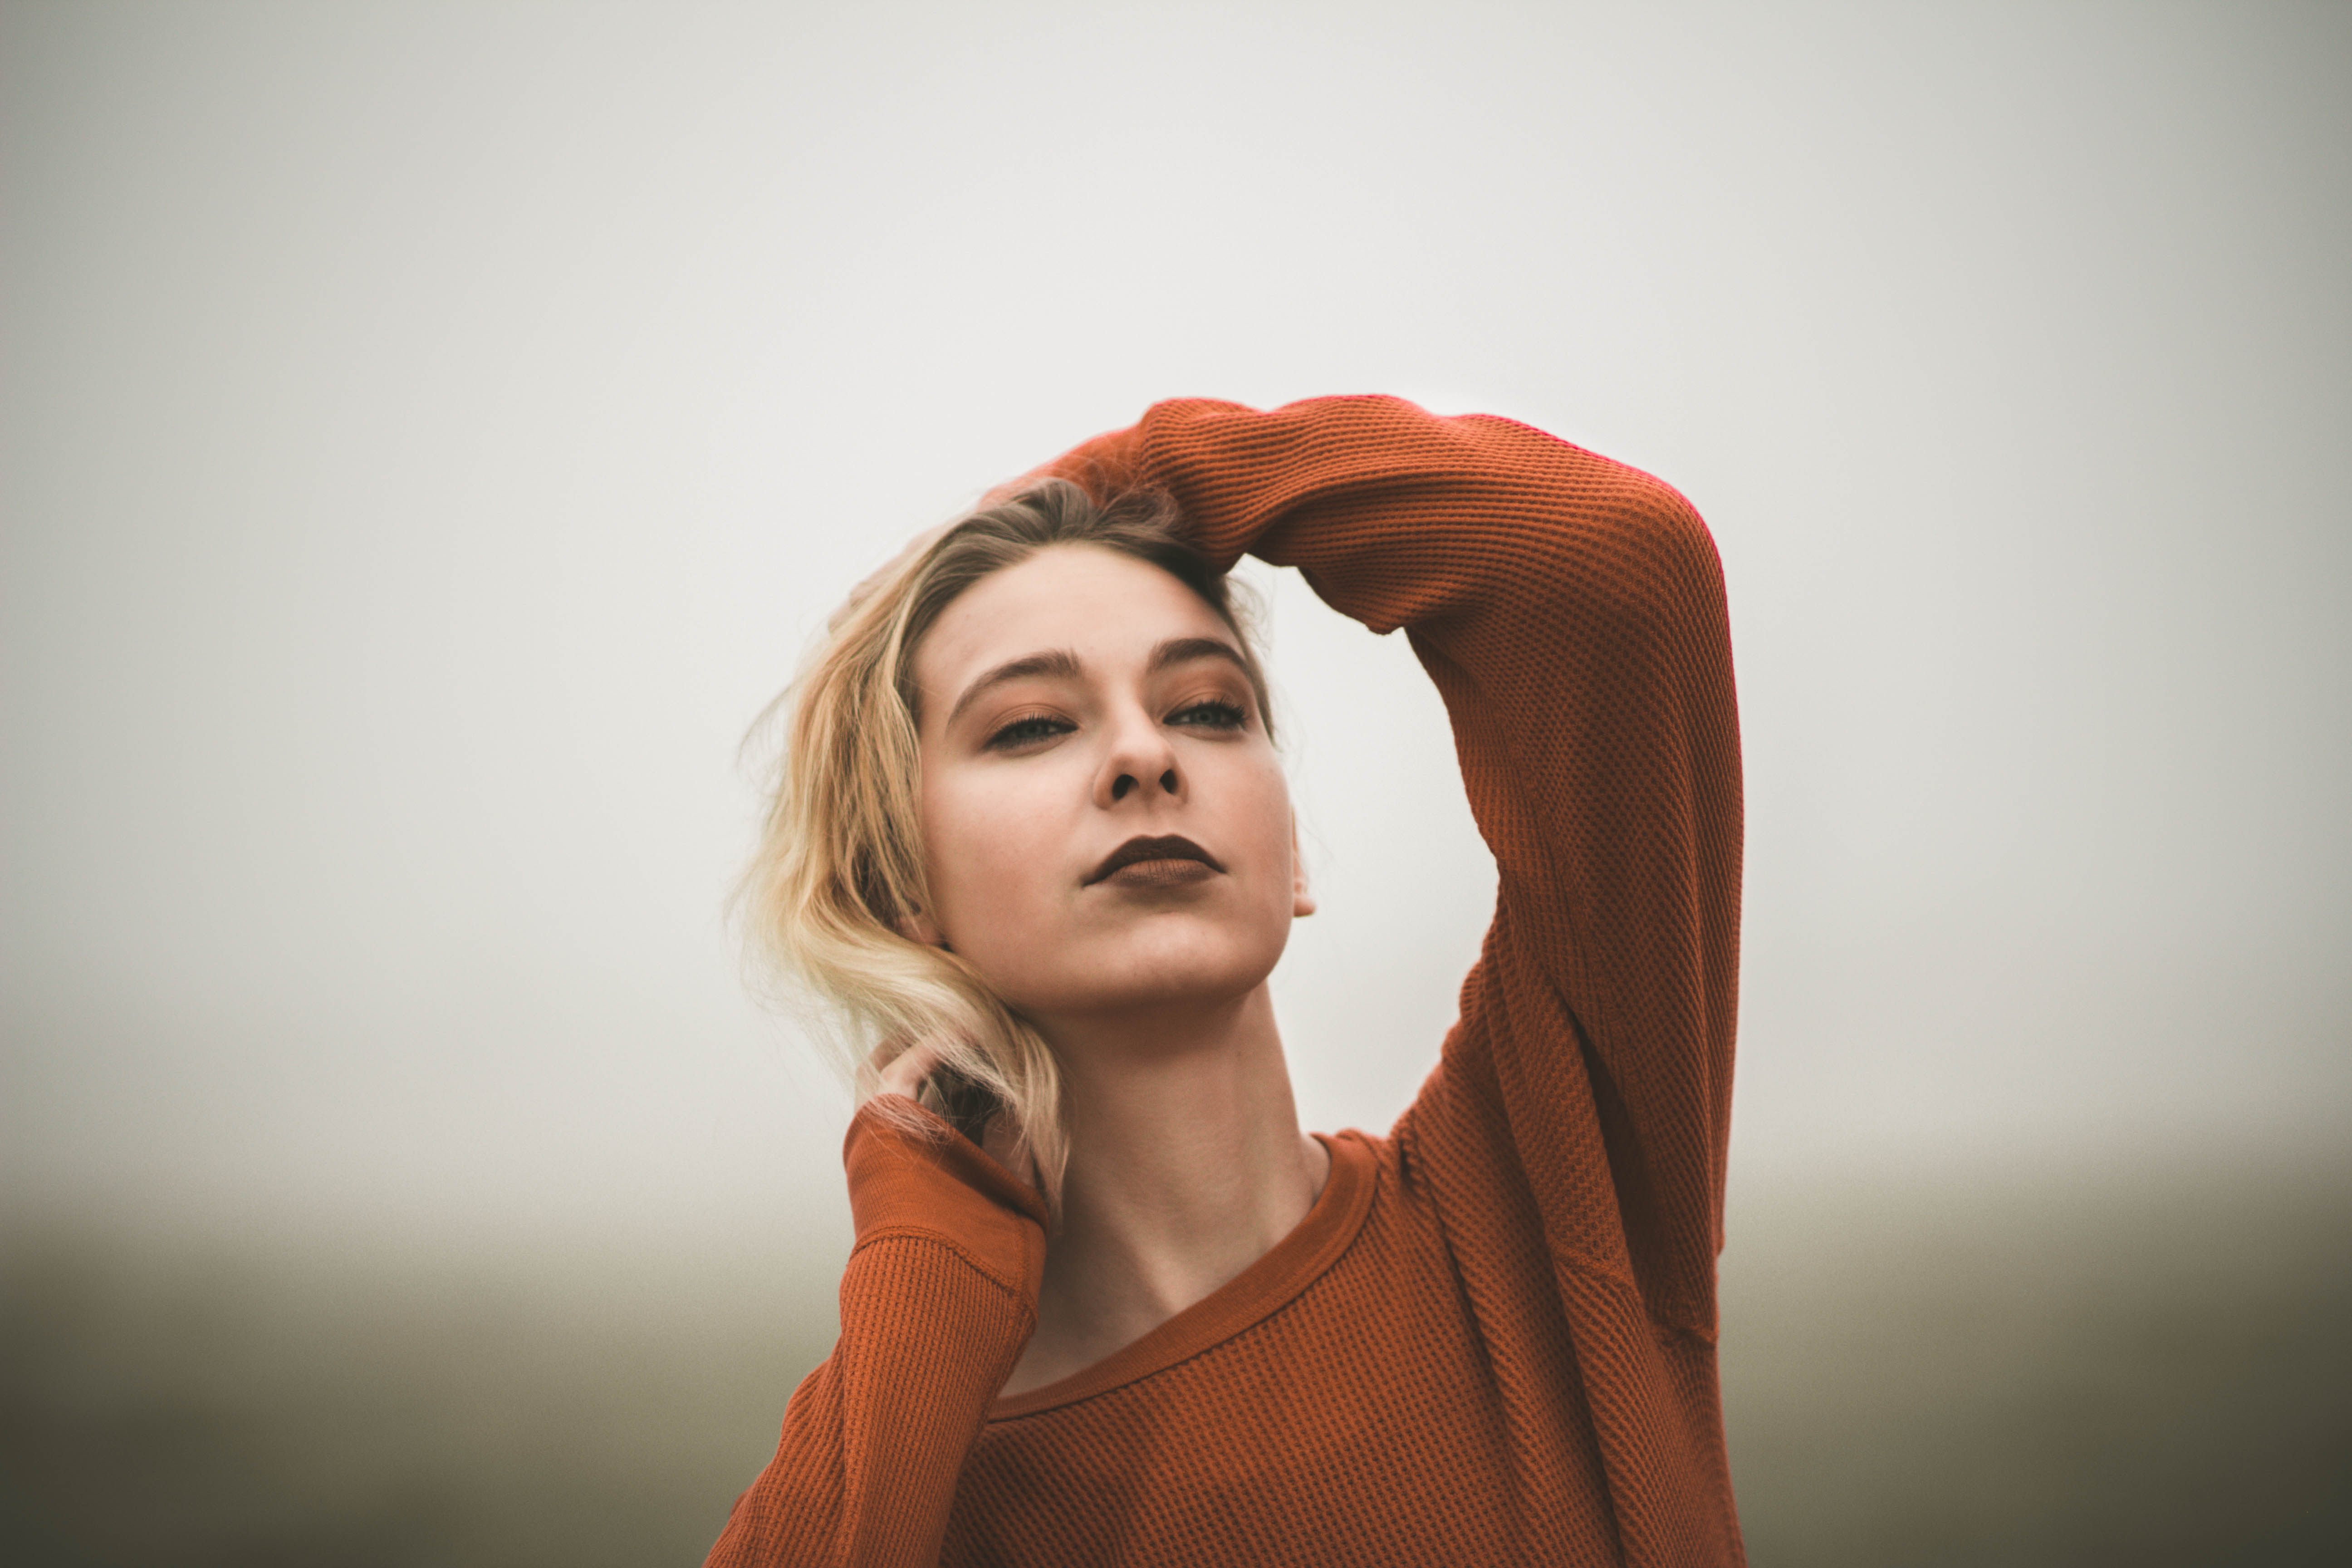
hand, person, girl, woman, hair, photography, female, portrait, model, red, color, fashion, lady, blonde, facial expression, hairstyle, smile, jumper, close up, eye, glasses, head, photograph, skin, beauty, organ, emotion, photo shoot, sense, portrait photography